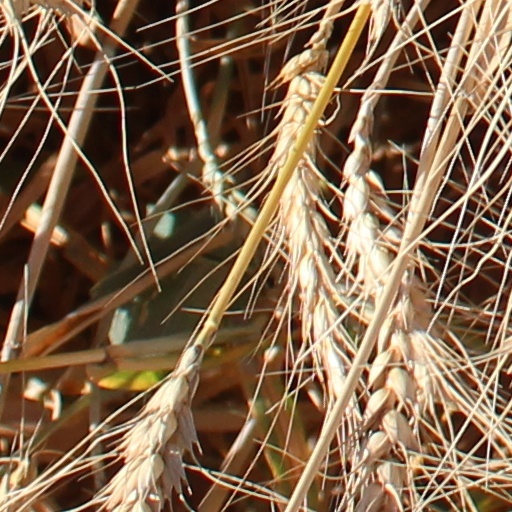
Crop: wheat